Lacrosse stick

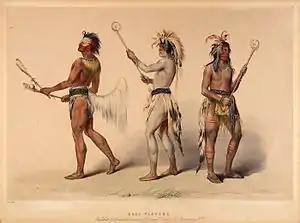
"Ball players", a hand-colored lithograph by George Catlin.

Modern day lacrosse descends from and resembles games played by various Native American communities. Many of those games closely resemble what is now known as stickball.